Tomáš Špidlík

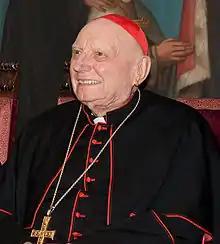
The cardinal pictured in Rome.

Tomáš Josef Špidlík, S.J. (17 December 1919 – 16 April 2010) was a Czech Catholic prelate and theologian. Pope John Paul II made him a cardinal in 2003. He was a member of the Jesuits.